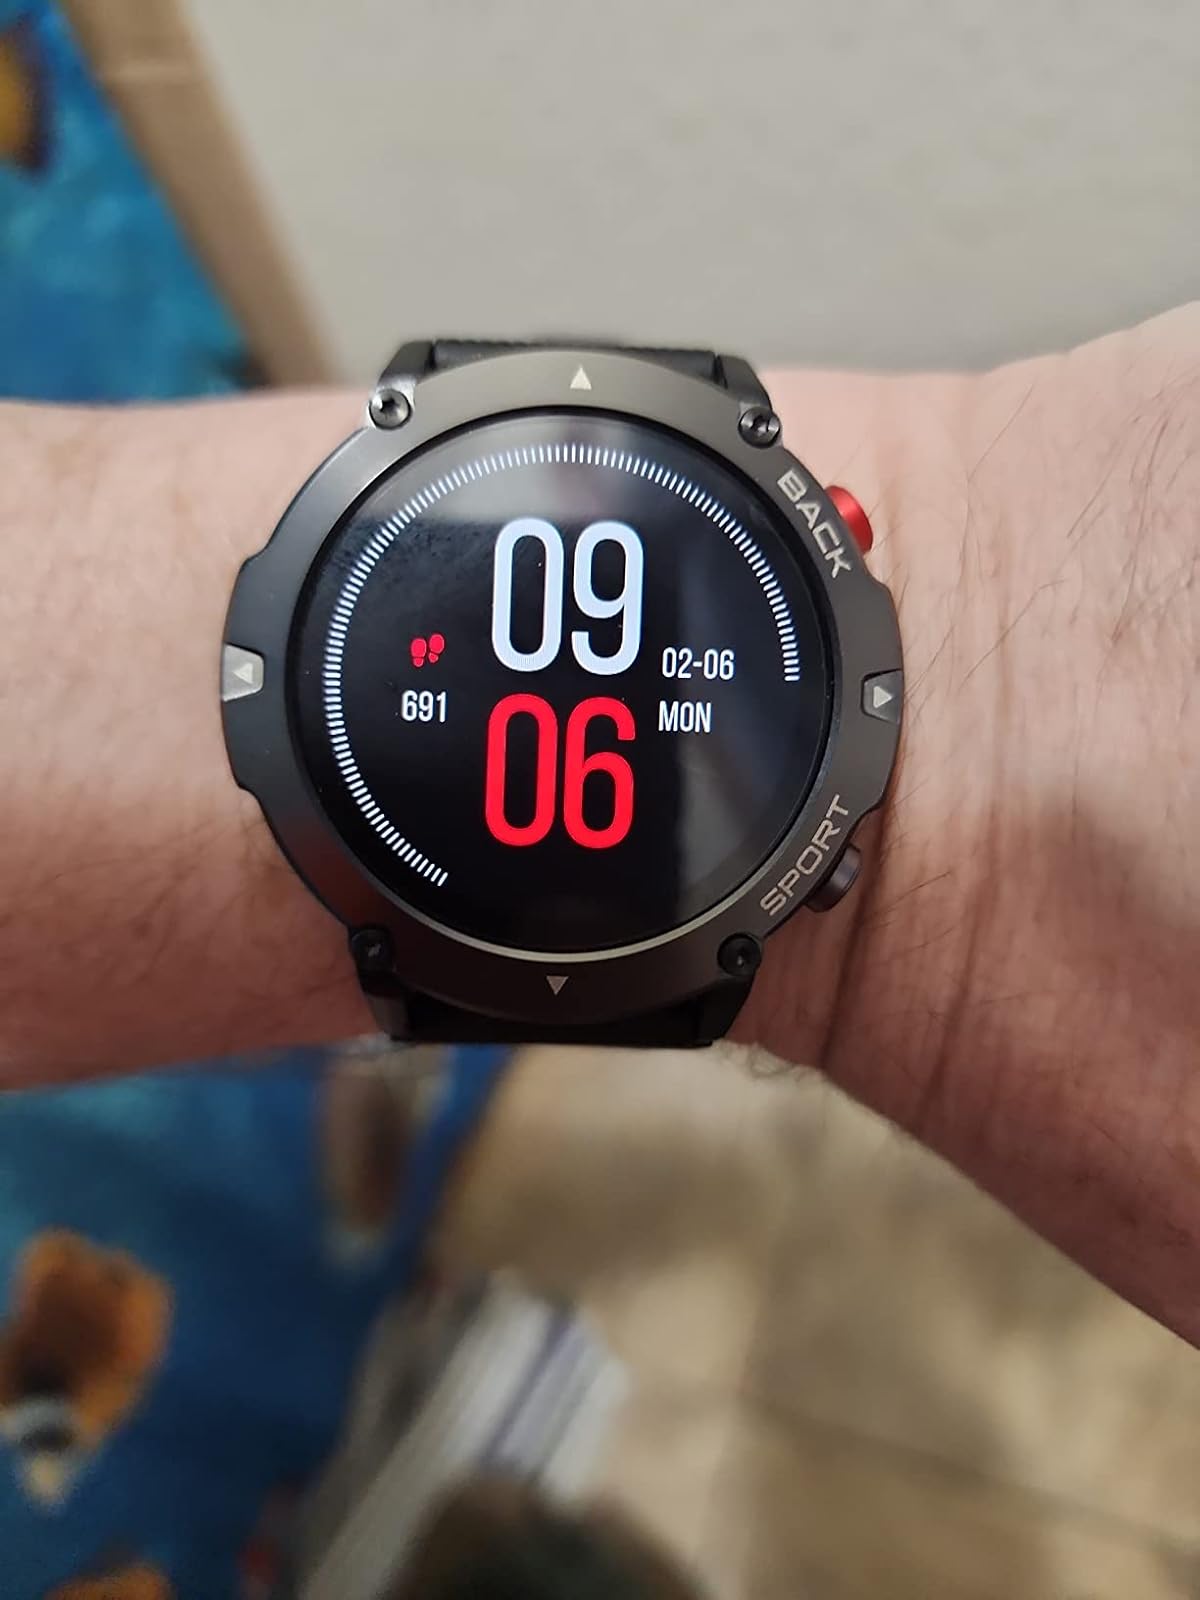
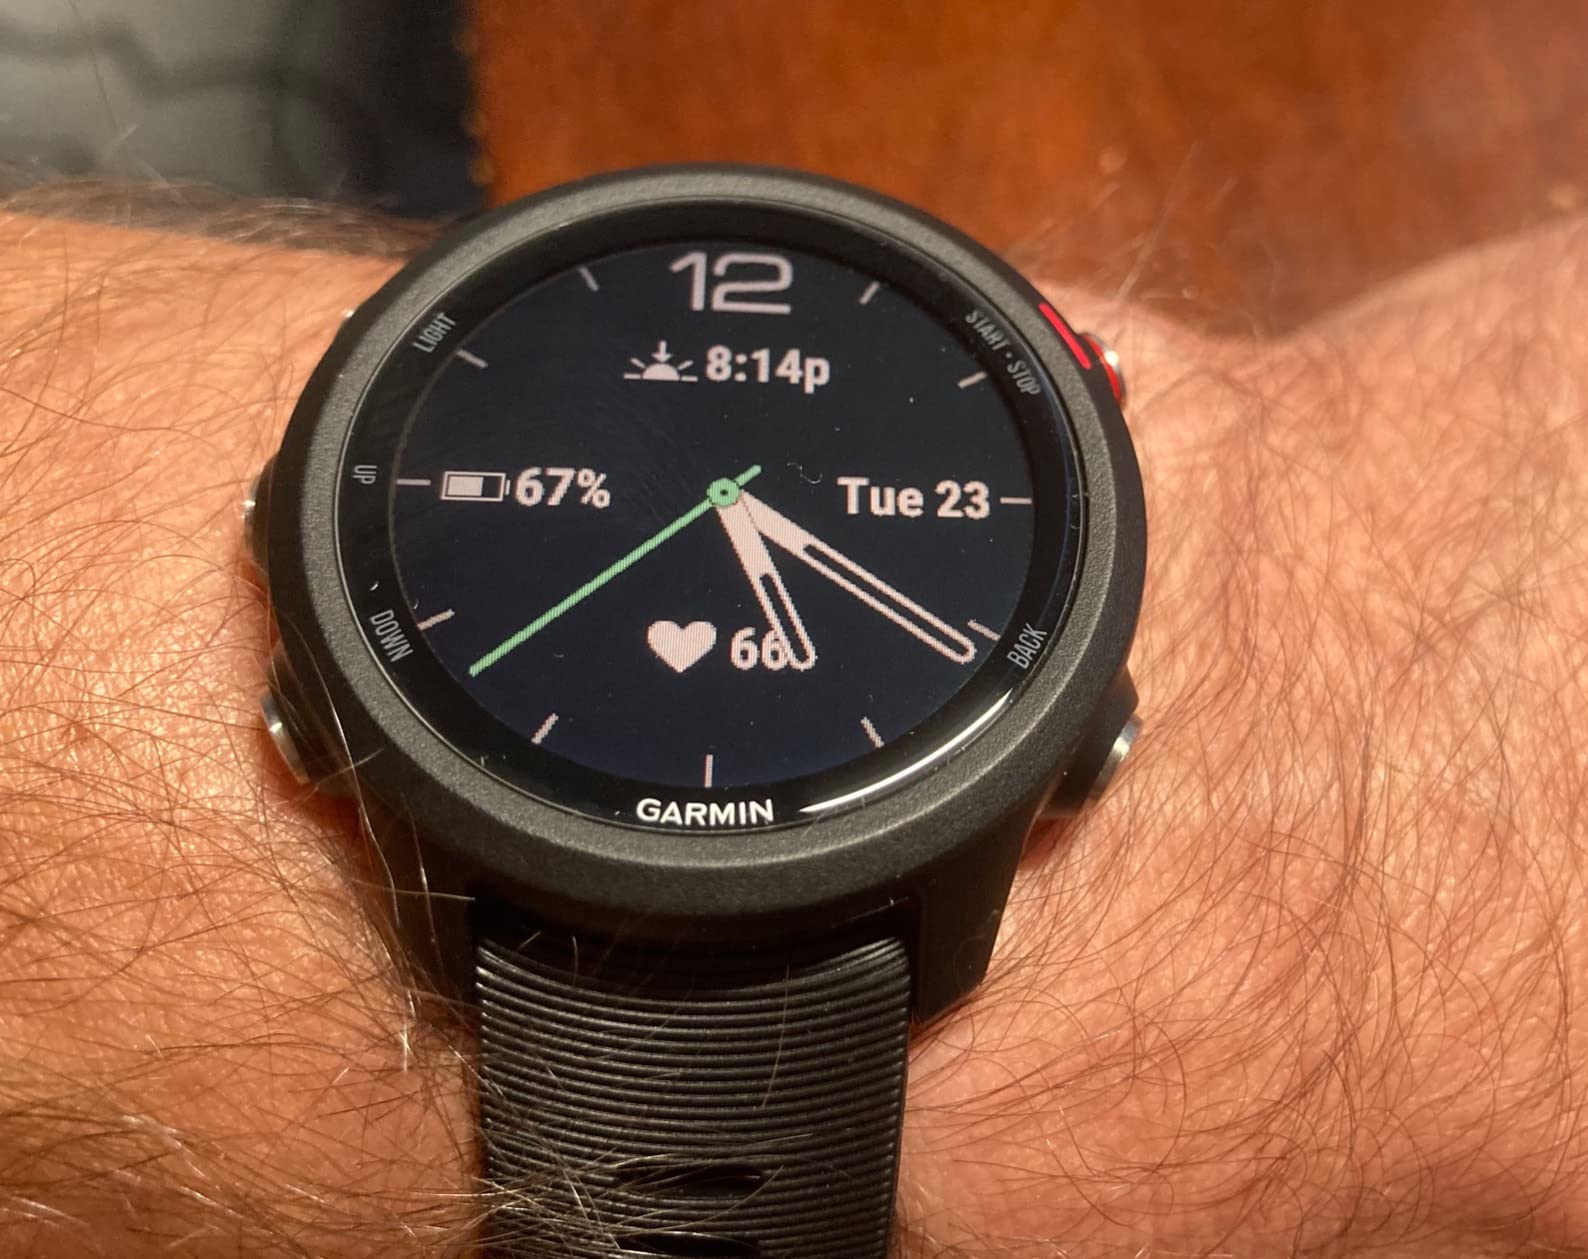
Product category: smartwatch
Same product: no